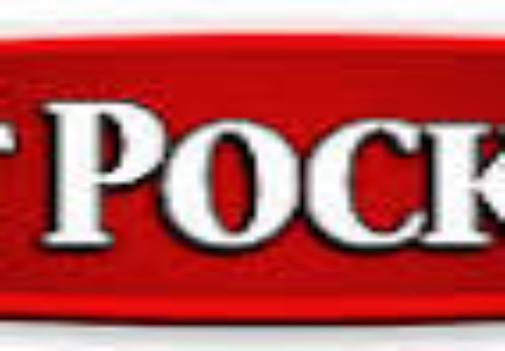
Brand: Hot Pockets
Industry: Food